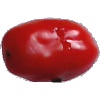
Label: Tomato 2